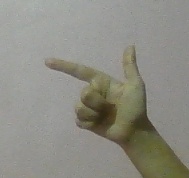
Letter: yaa